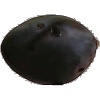
Label: Plum 3